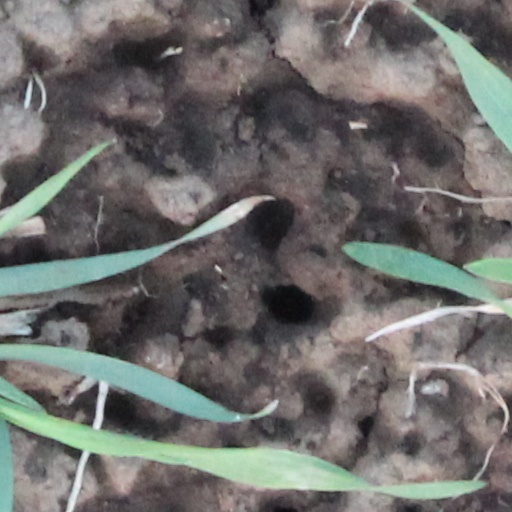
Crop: wheat